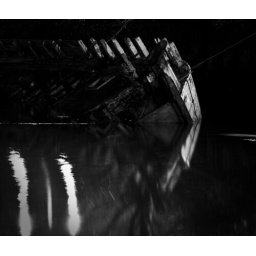
half of a boat in a river